Great Bolas

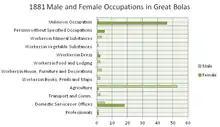
Graph to show the 1881 Occupational Structure in Great Bolas

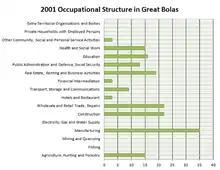
Graph showing the Occupational Structure of Great Bolas in 2001

In 1811 out of the 36 families residing in Great Bolas, 34 were "chiefly employed in agriculture", and the remaining two were "chiefly employed in trade, manufacture or handicraft".